Sky position (RA, Dec in degrees): 206.139, 1.785
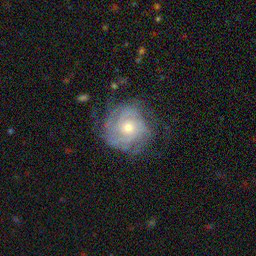
Galaxy morphology: Unbarred Tight Spiral Galaxies